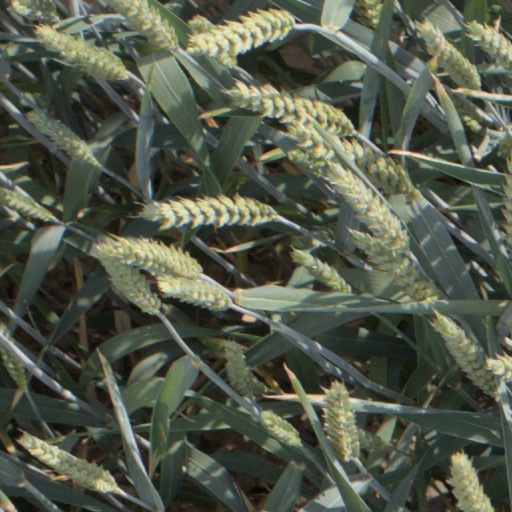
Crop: wheat